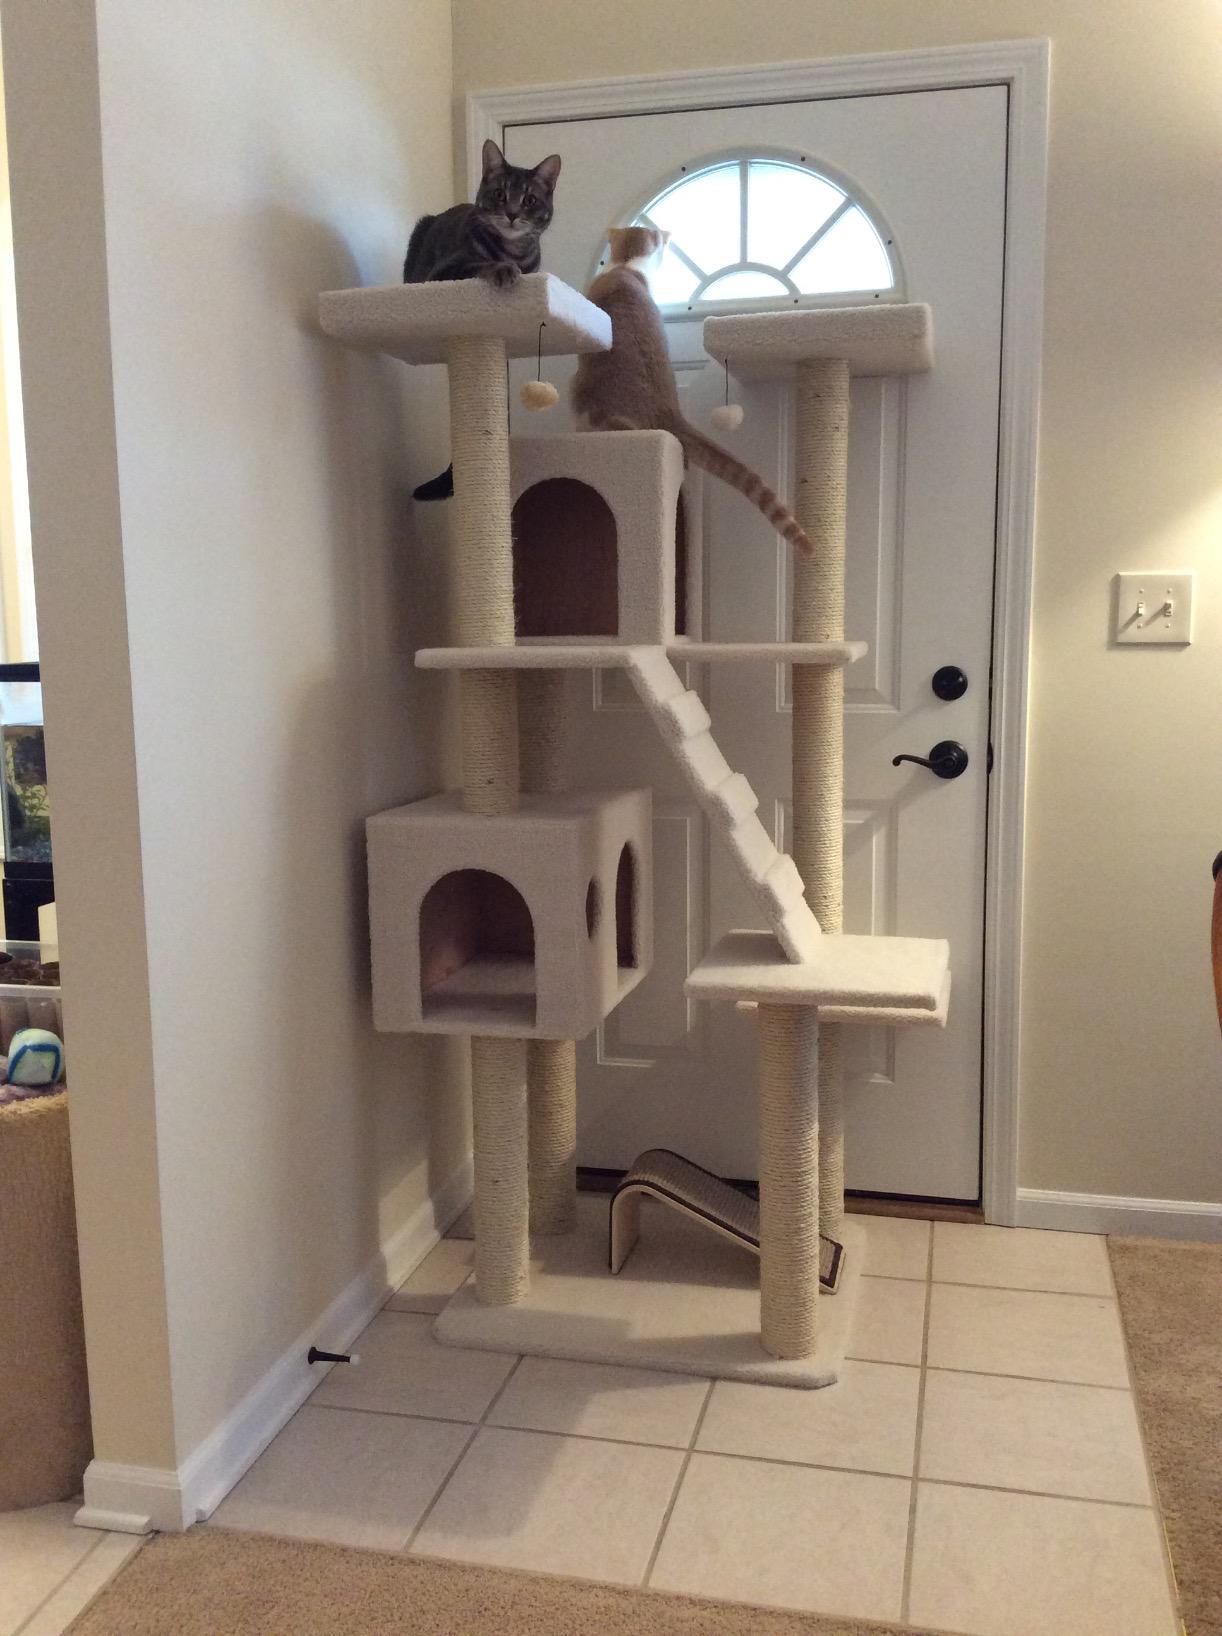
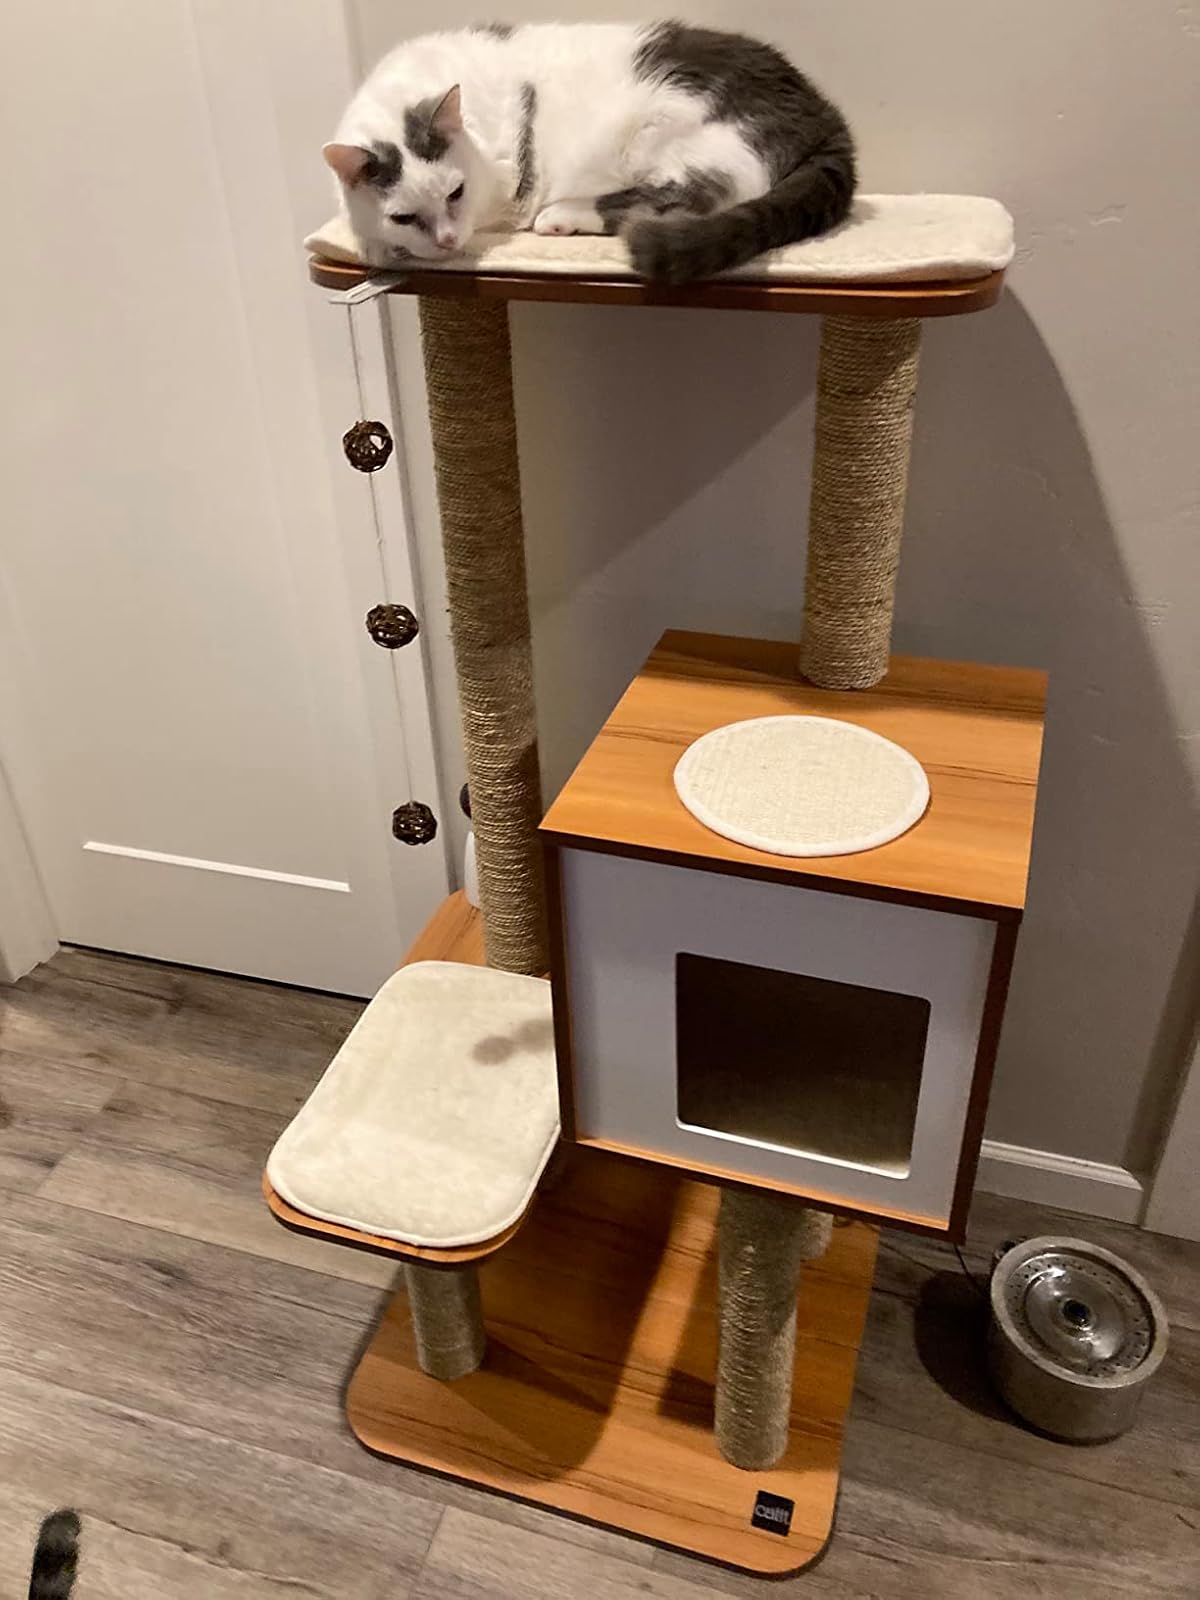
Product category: items_cat tree
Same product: no